Avenue Mohammed V, Rabat

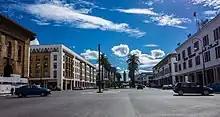
Northern end of the avenue's wider segment, with Bank Al-Maghrib on the left and Maroc Telecom on the right

Avenue Mohammed V, sometimes referred to by its old name Avenue Dar al-Makhzen, is a major thoroughfare in downtown Rabat, Morocco. Its main section was created under the French Protectorate in Morocco and mostly developed between 1915 and 1932, when it was also known as Cours Lyautey. At the southern end of that section is the As-Sunna Mosque, whose history dates back to the 18th century like that of the nearby royal palace or Dar el-Makhzen.